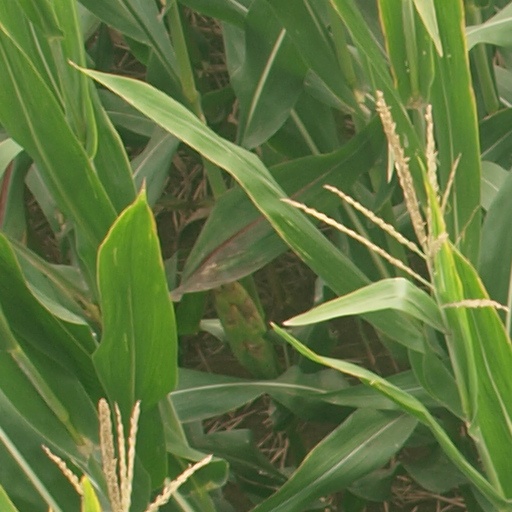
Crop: maize; corn